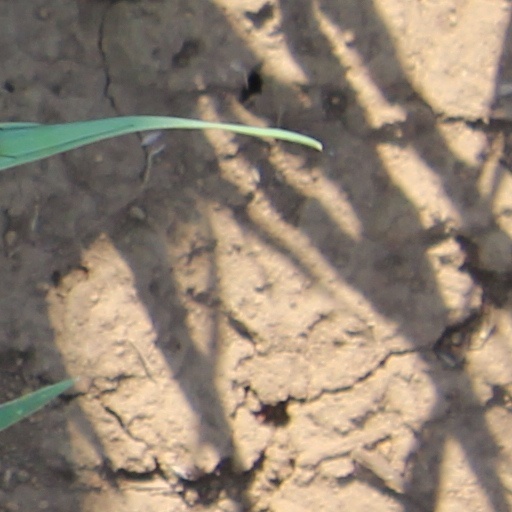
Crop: wheat